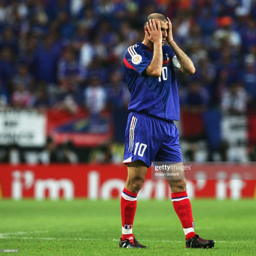
soccer player looks dejected during the match .